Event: Nepal Earthquake
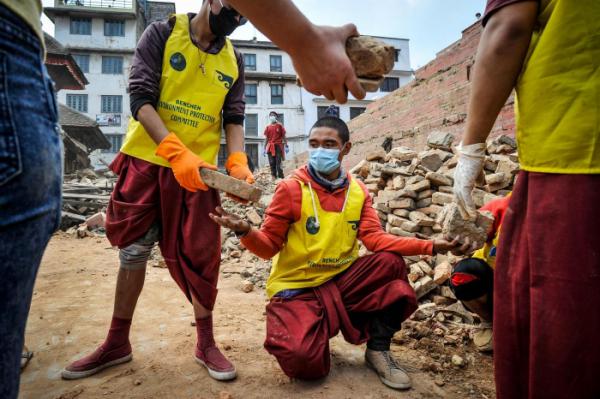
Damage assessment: damage